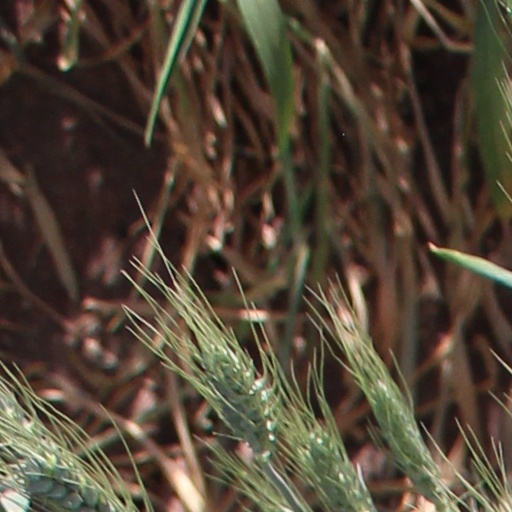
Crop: wheat